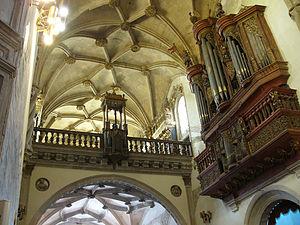
Diogo de Castilho était un architecte et sculpteur originaire de Cantabrie né dans la localité Castillo Siete Villas, situé dans la commune d'Arnuero.
Le monastère de la Sainte-Croix se trouve dans la freguesia de Santa Cruz à Coimbra au Portugal. Ce monastère de chanoines réguliers a été fondé par saint Théoton et ses compagnons en 1132.